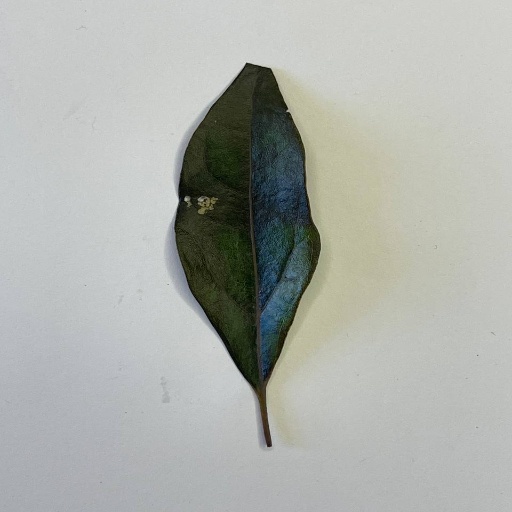
Species: Camphor
Leaf condition: Bacterial Spot